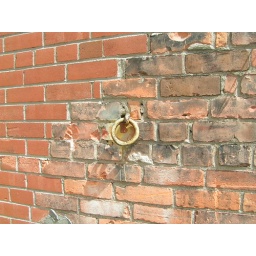
This ring on a downtown building in Sudbury, Ontario, is a horse hitch.